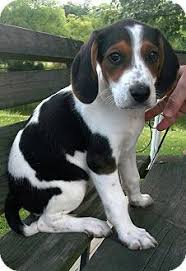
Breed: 216-n000063-Walker_hound